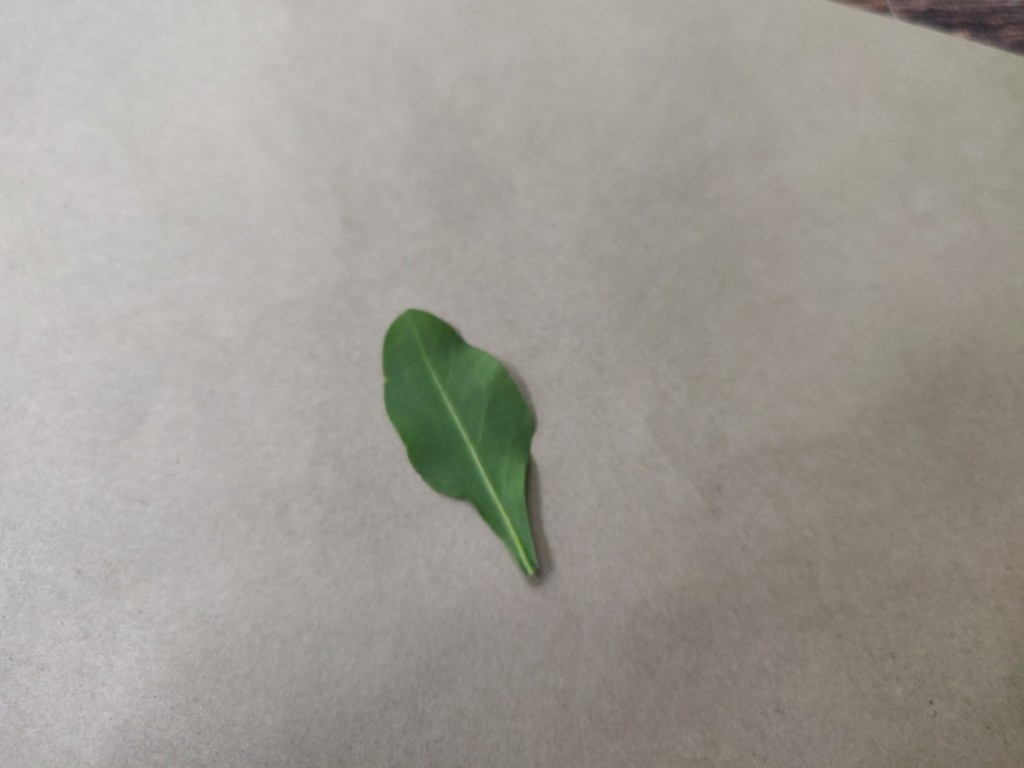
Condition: Healthy
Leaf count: single
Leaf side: back